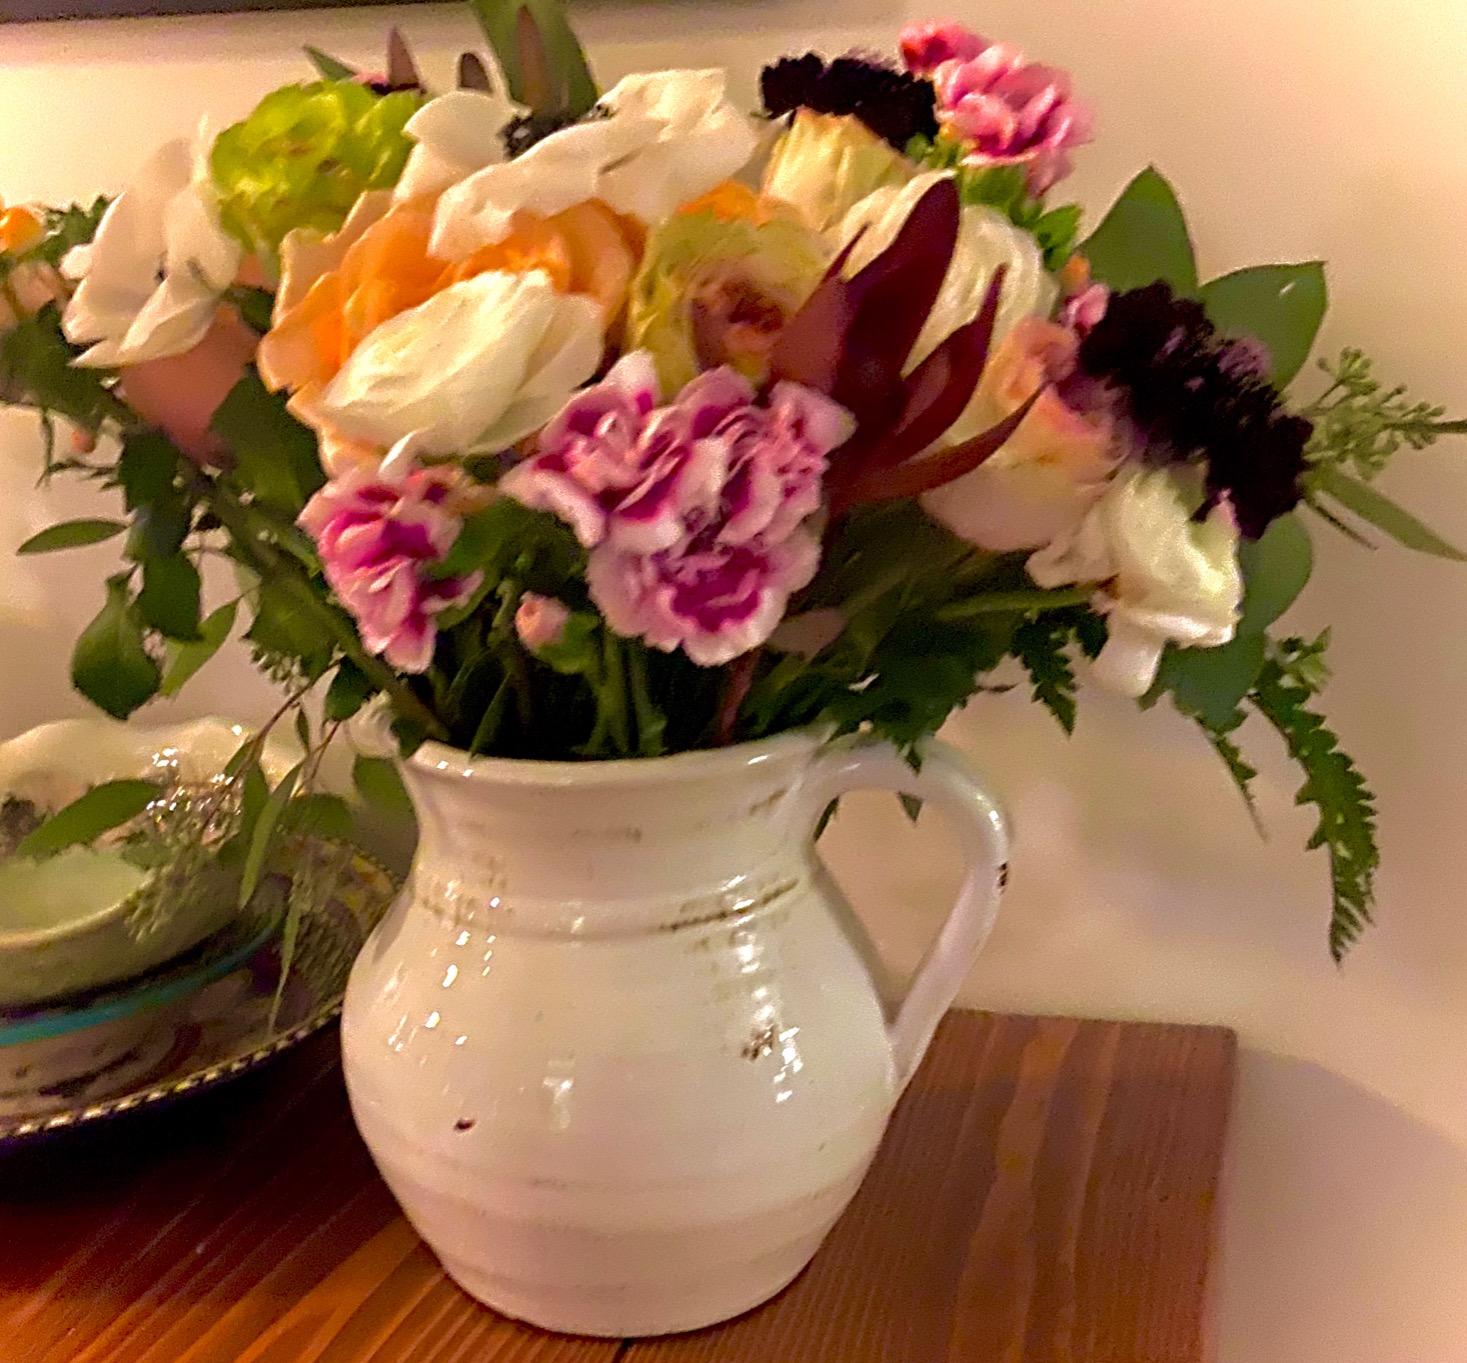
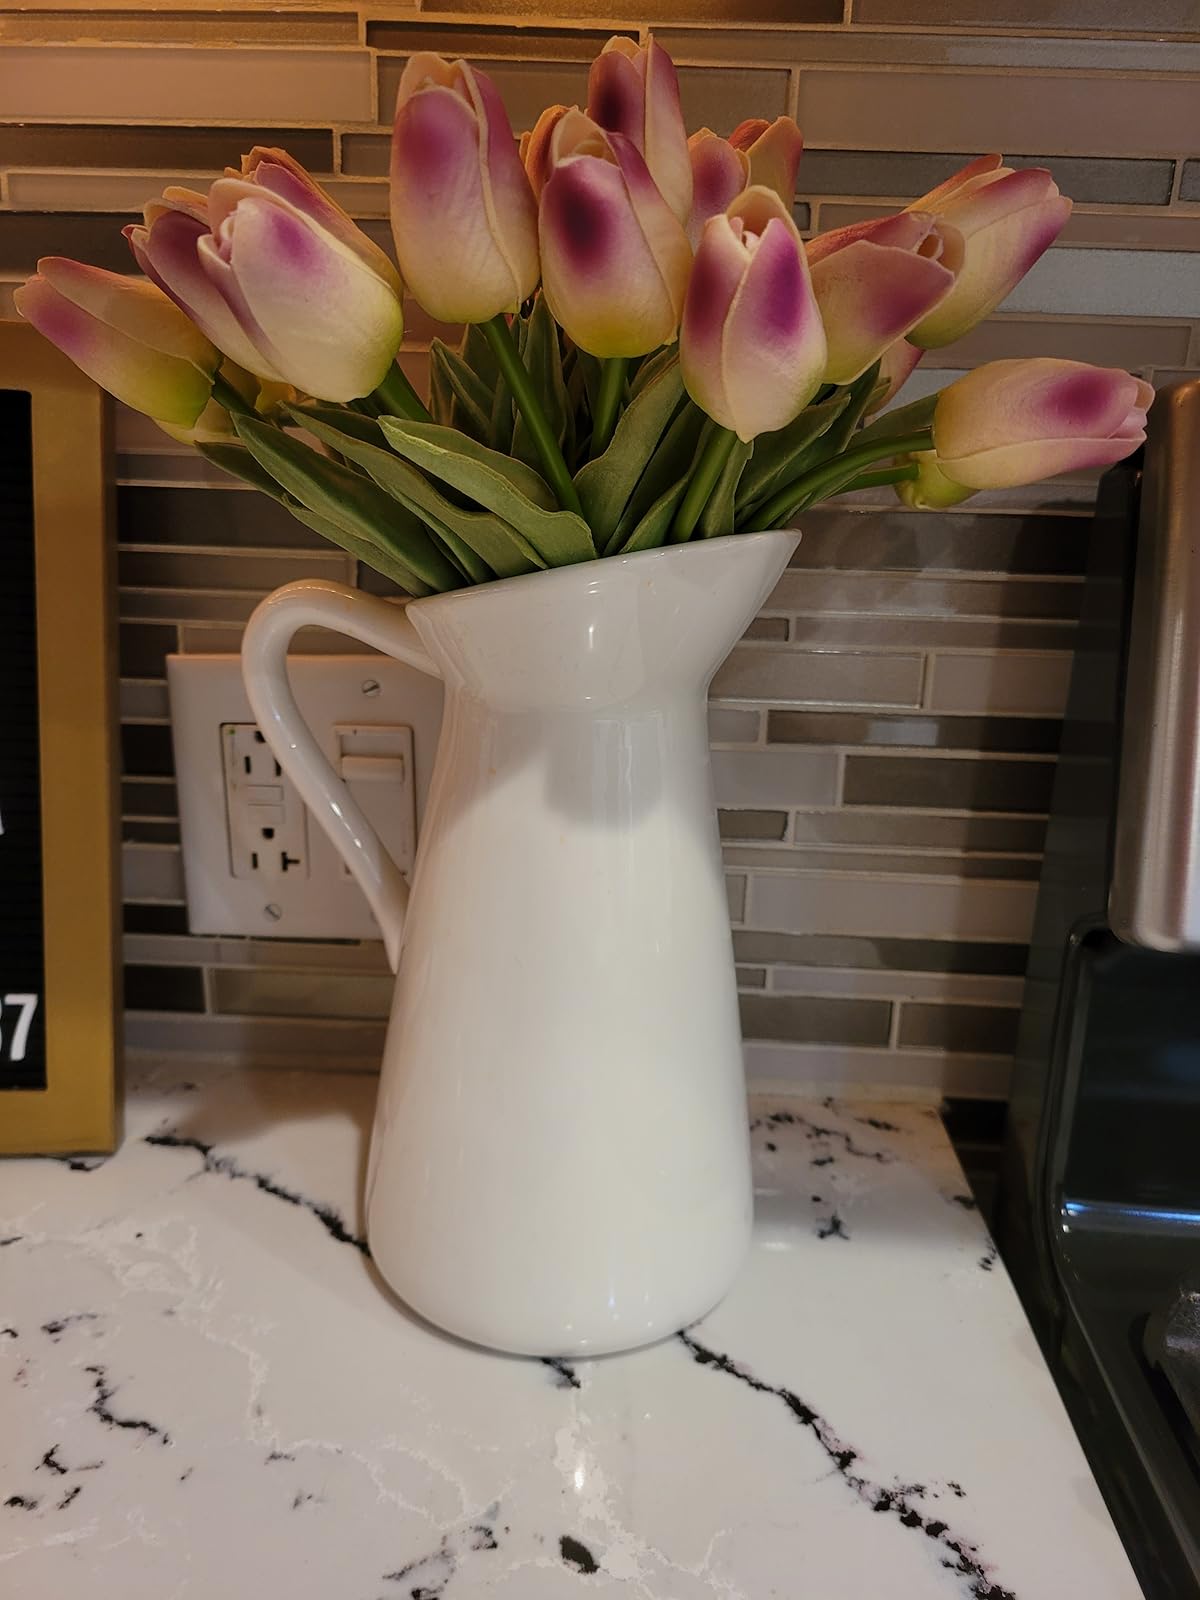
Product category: vase
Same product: no